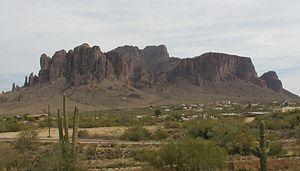
La Mine de l'Allemand perdu est le onzième album de la série de bande dessinée Blueberry de Jean-Michel Charlier et Jean Giraud. Publié la première fois en 1972, c'est le premier du cycle de l'or de la Sierra. Cet album et le suivant, Le Spectre aux balles d'or, ont également été publiés dans le diptyque Les Monts de la Superstition. Il serait inspiré par le western L'Or de MacKenna sorti en 1969, ainsi que par la légende américaine de la mine d'or du Hollandais perdu et du roman de James Oliver Curwood Les Chasseurs d'or.
Apache Junction est une ville située dans les comtés de Pinal et Maricopa, en Arizona, aux États-Unis.